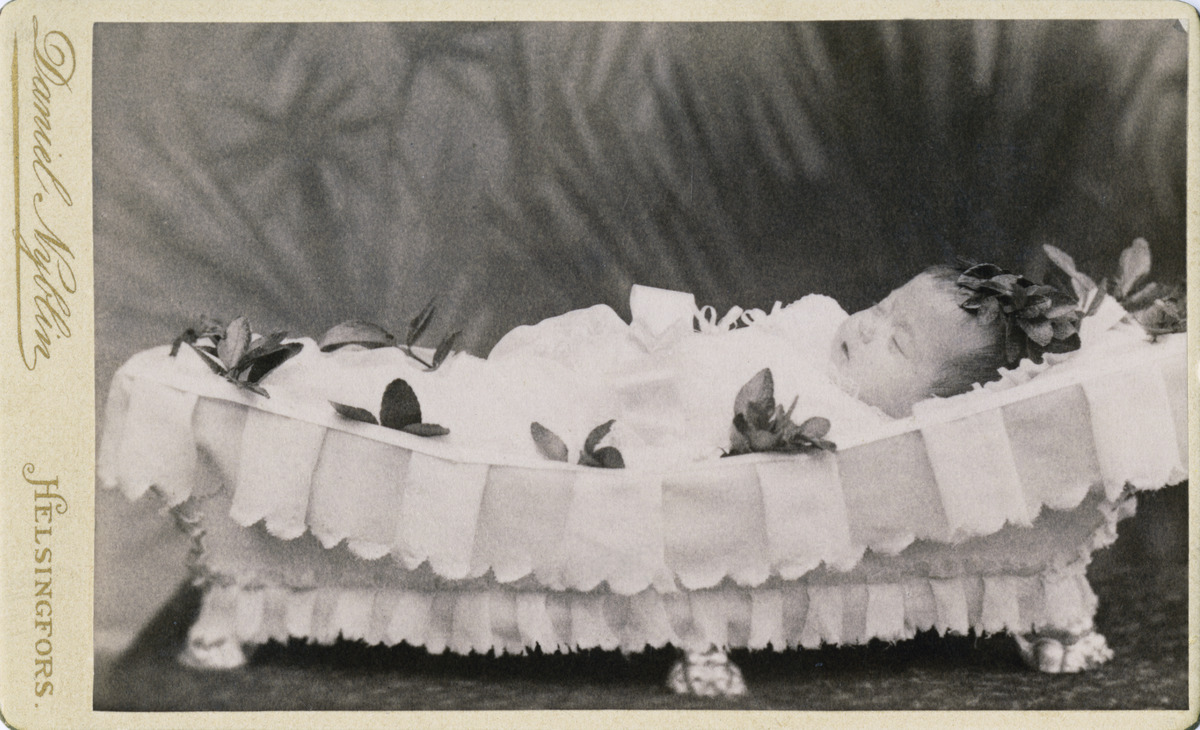
Vauva arkussaan
sisällön kuvaus: Vauva arkussaan. mustavalkoinen
Kuvaaja: Nyblin, Daniel, valokuvaaja
Ajankohta: kuvausaika 1881 jälkeen
Aiheet: kuolema, hautajaiset, lapset vauvat, arkut ruumisarkut, tunteet suru, lapsikuolleisuus